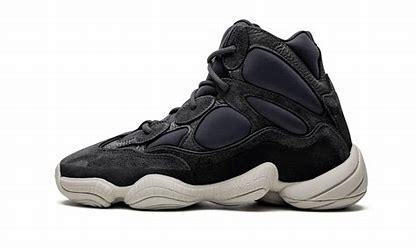
Brand: Adidas
Model: Yeezy 500